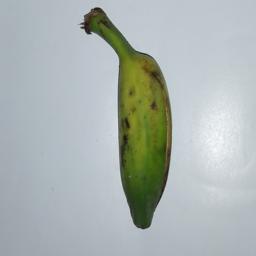
Banana variety: Champa Kola